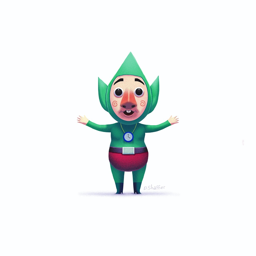
what better way to celebrate the holidays , than with a picture of everyone 's favorite unsettling elf ~